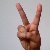
The image shows a hand gesture representing the letter 'V' in Indian Sign Language.